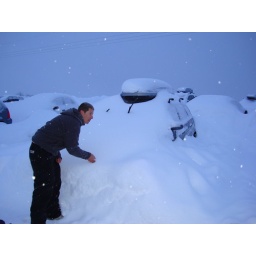
theres a car here somewhere and peter is going to clear that snow in bare hands!